Dang Hyang Nirartha

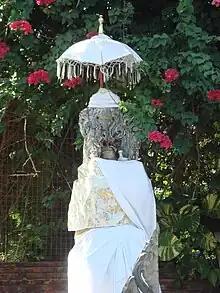
The introduction of the empty throne Padmasana as the seat for Sang Hyang Acintya was a result of the religious reform movement introduced and led by Dang Hyang Nirartha, at the same time as the spread of Islam was intensifying in Java.

A representative of elite social milieus, Nirartha was a disciple of Muslim saint Syekh Siti Jenar. Jenar was a Javanese member of the "Wali Sanga" (revered Muslim saints) in Java who proned a more mystical approach of sufism, called pantheist Sufism (union of man and God, "wujûdiyah, manunggaling kawulo gusti") - which opposed shariatic Sufism such as that of Sunan Kudus.